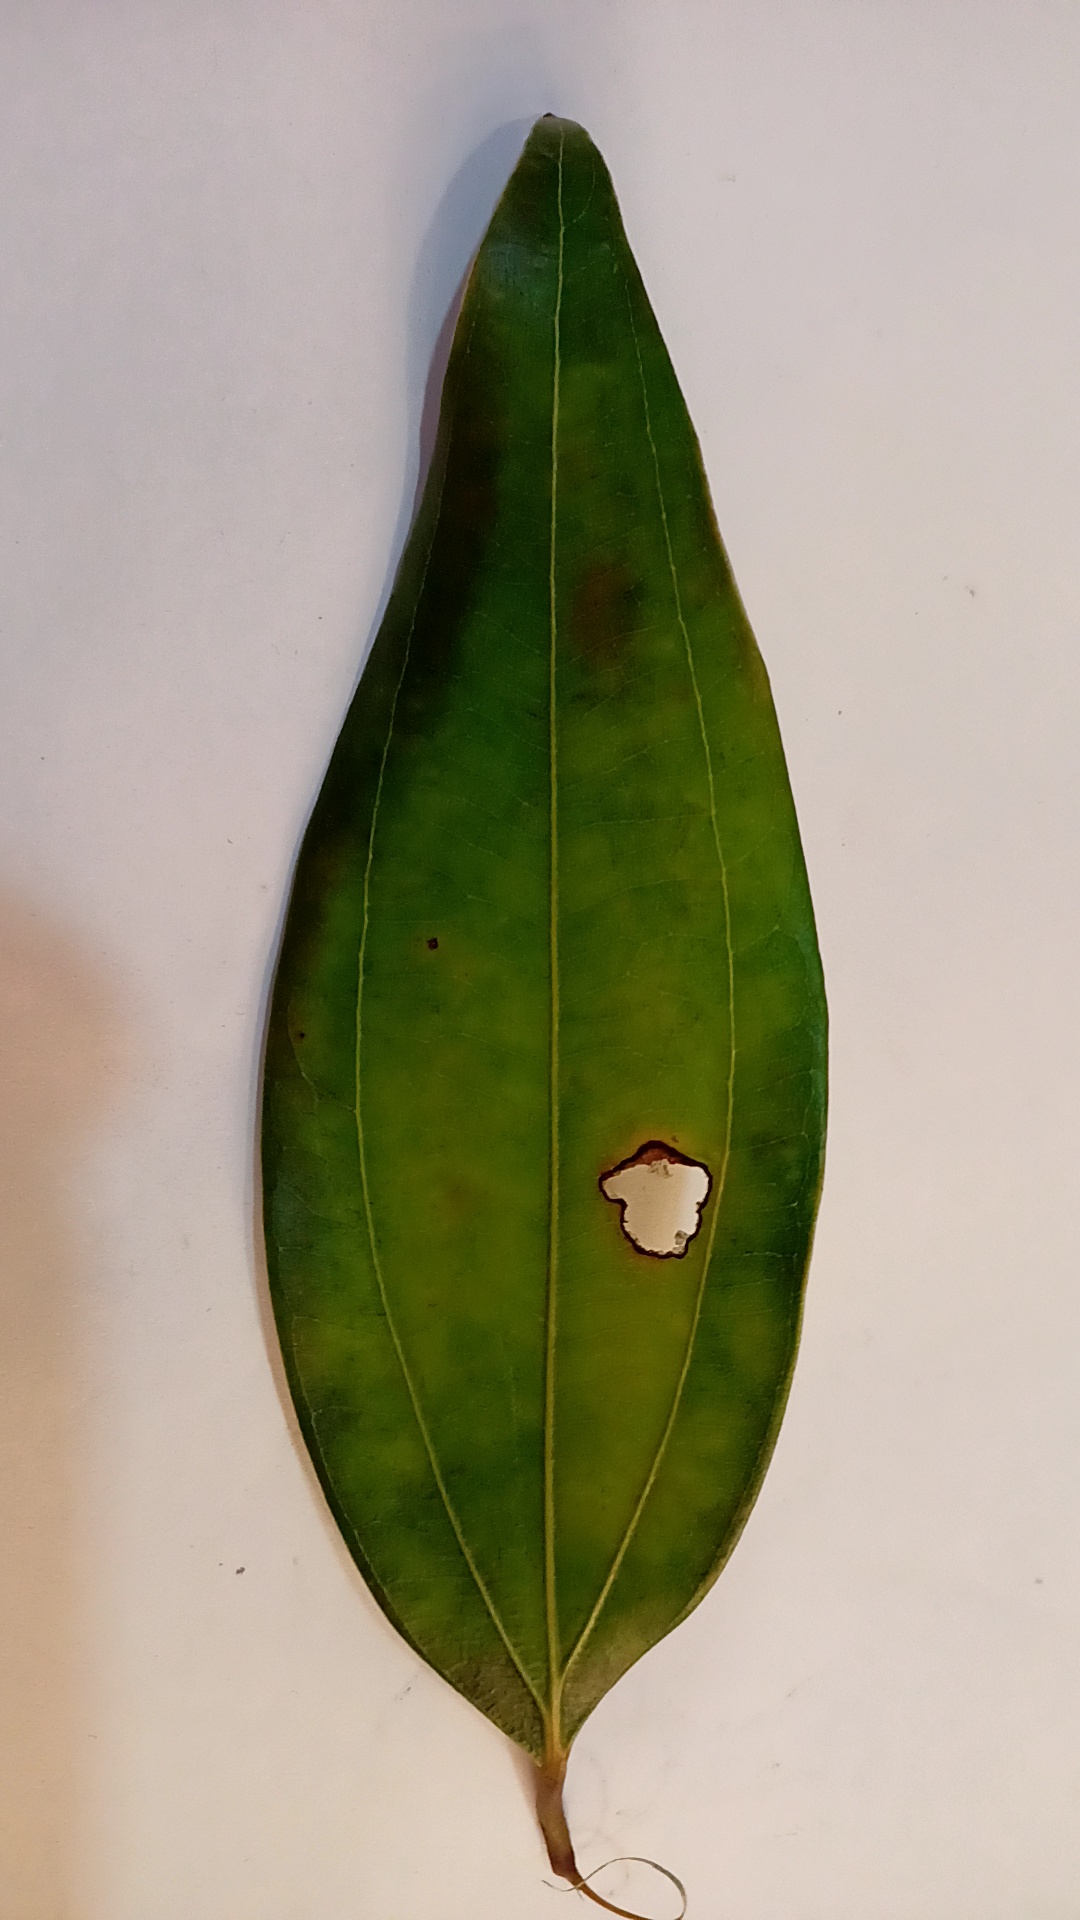
Label: Disease